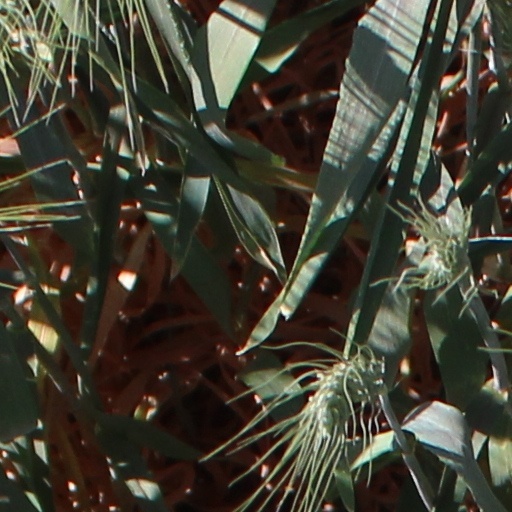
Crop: wheat